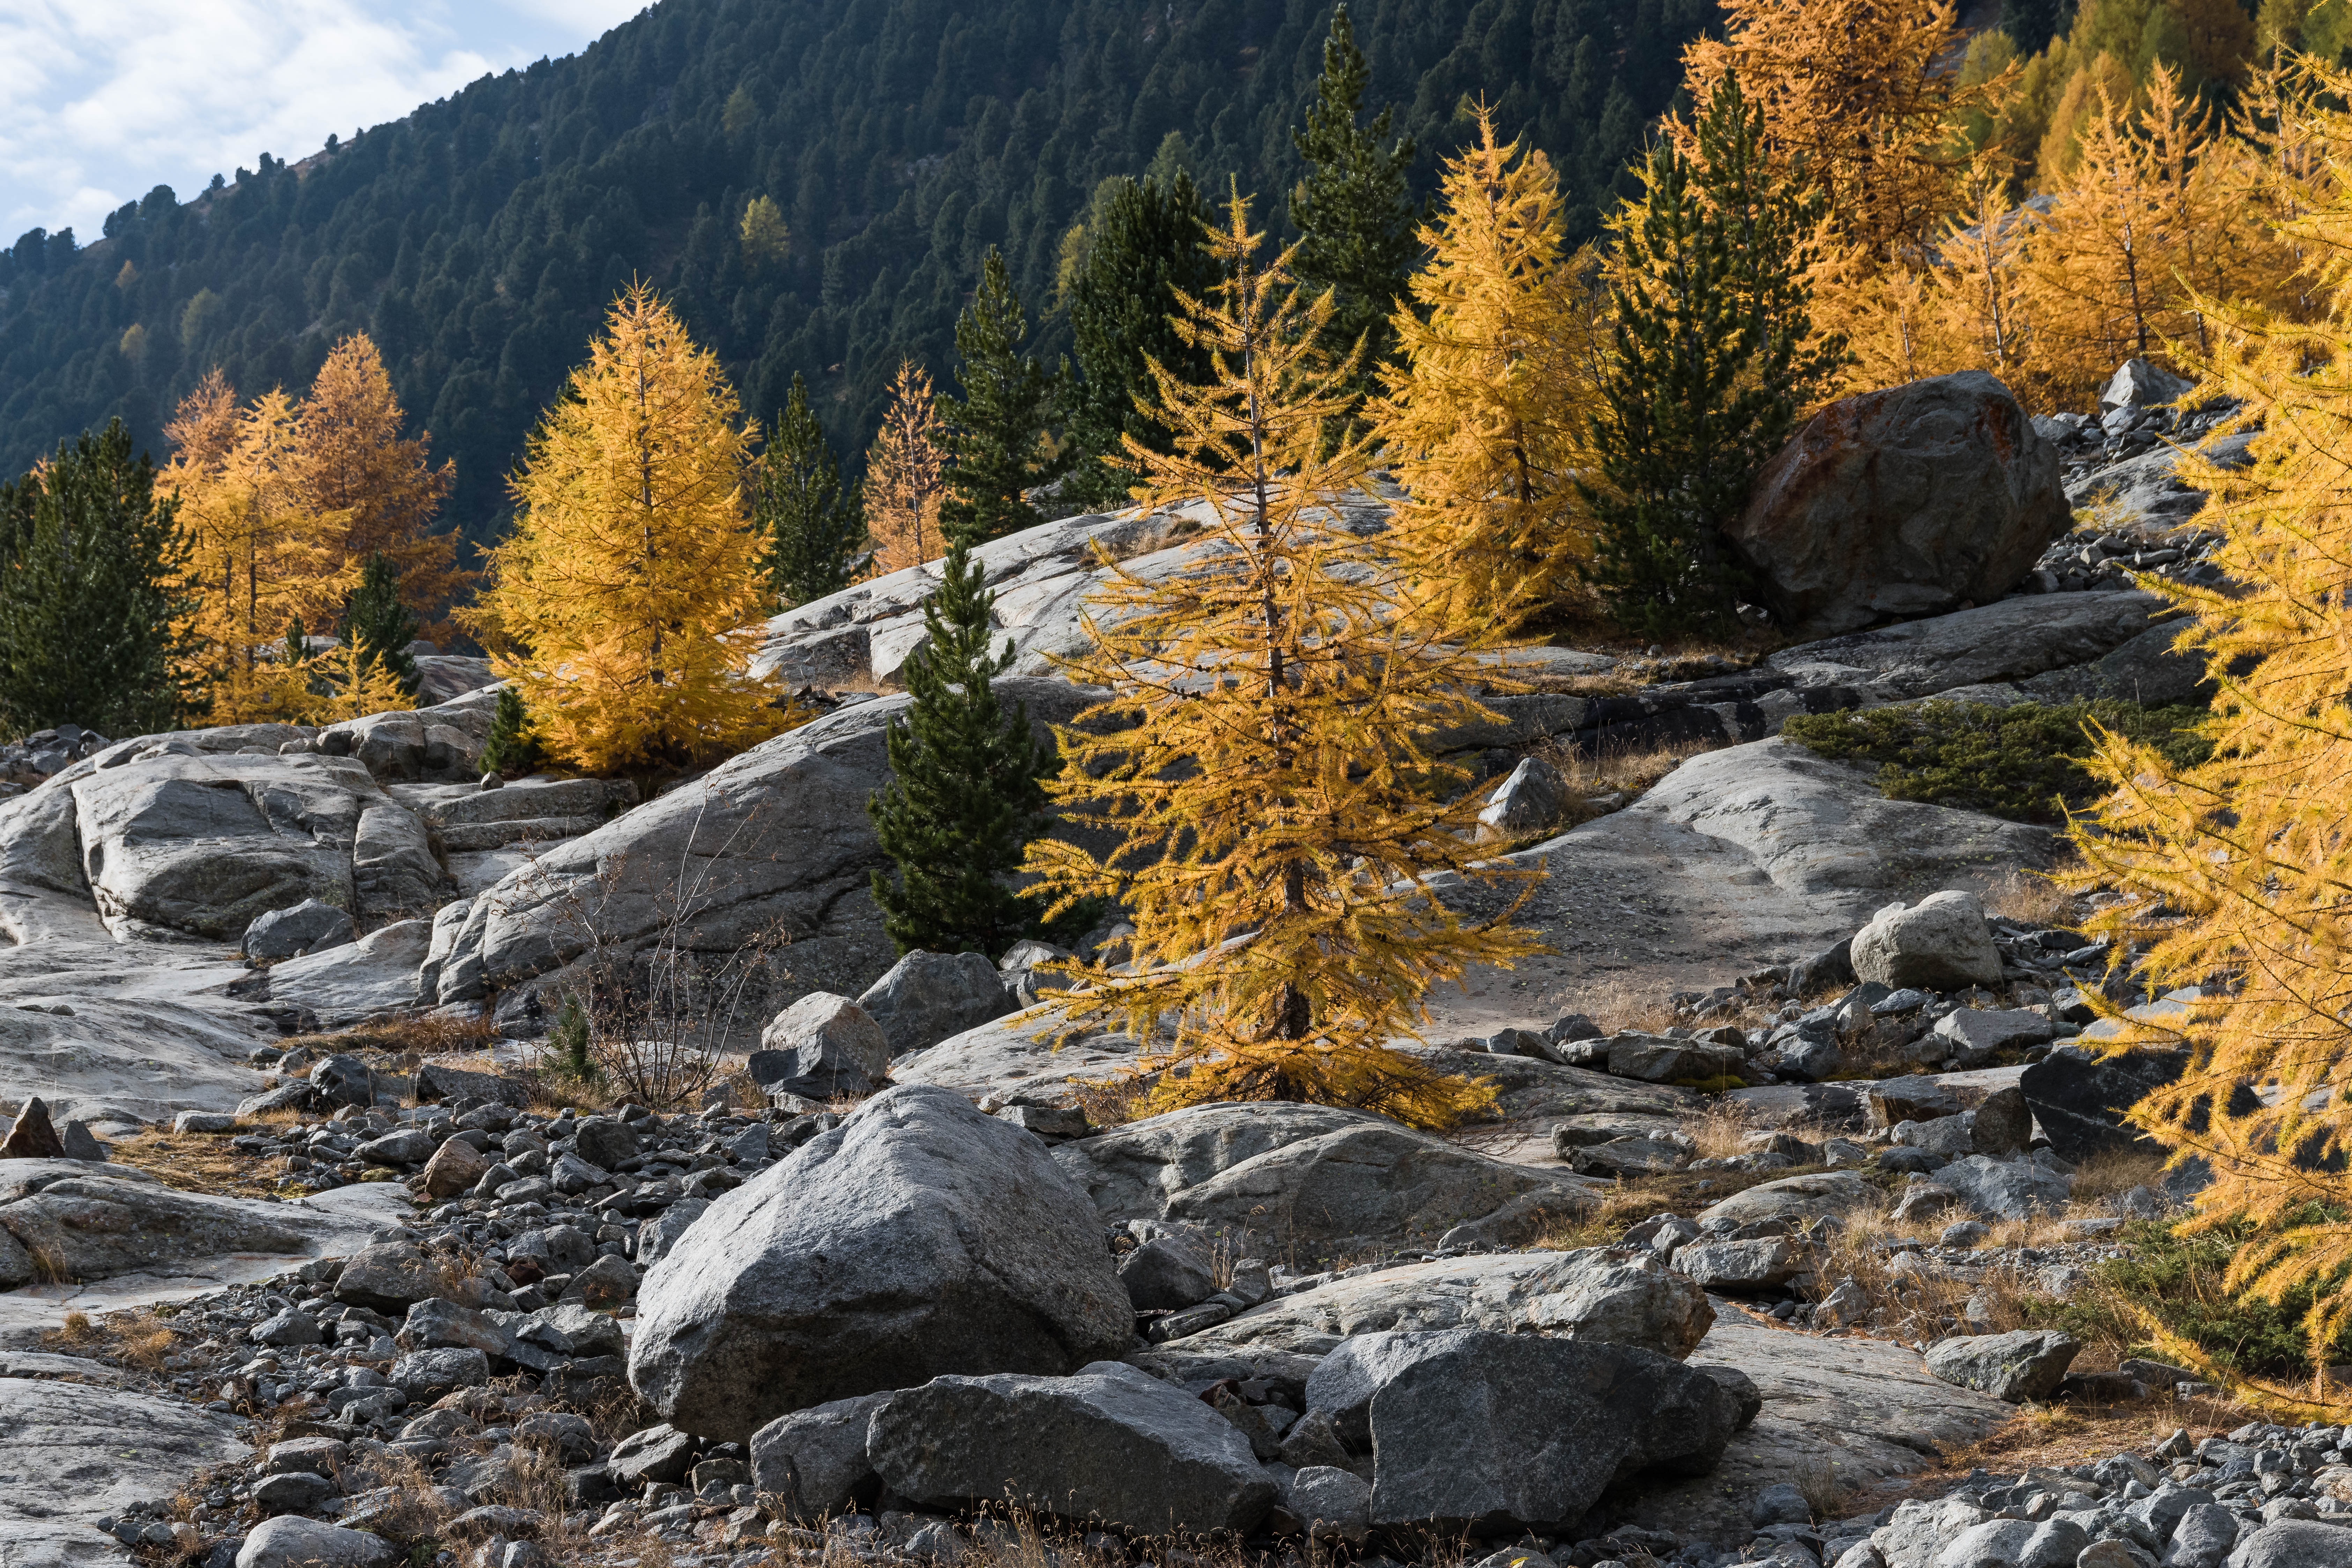
landscape, tree, nature, forest, rock, wilderness, walking, mountain, snow, winter, plant, trail, leaf, lake, adventure, river, valley, mountain range, stream, autumn, season, ridge, geology, woodland, fall color, larch, golden autumn, larch discoloration, engadin, mountainous landforms, geological phenomenon